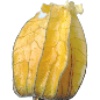
Label: Physalis with Husk 1